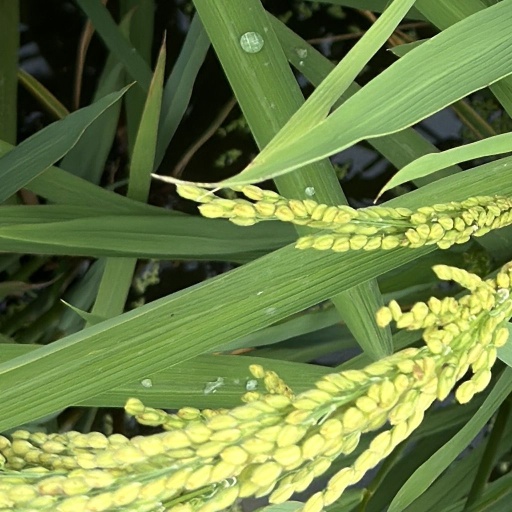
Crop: rice